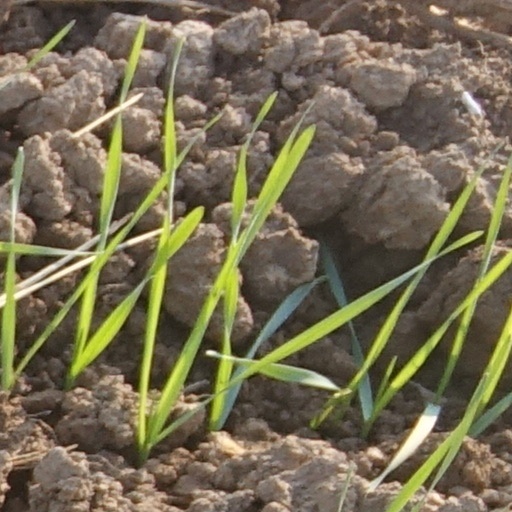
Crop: wheat